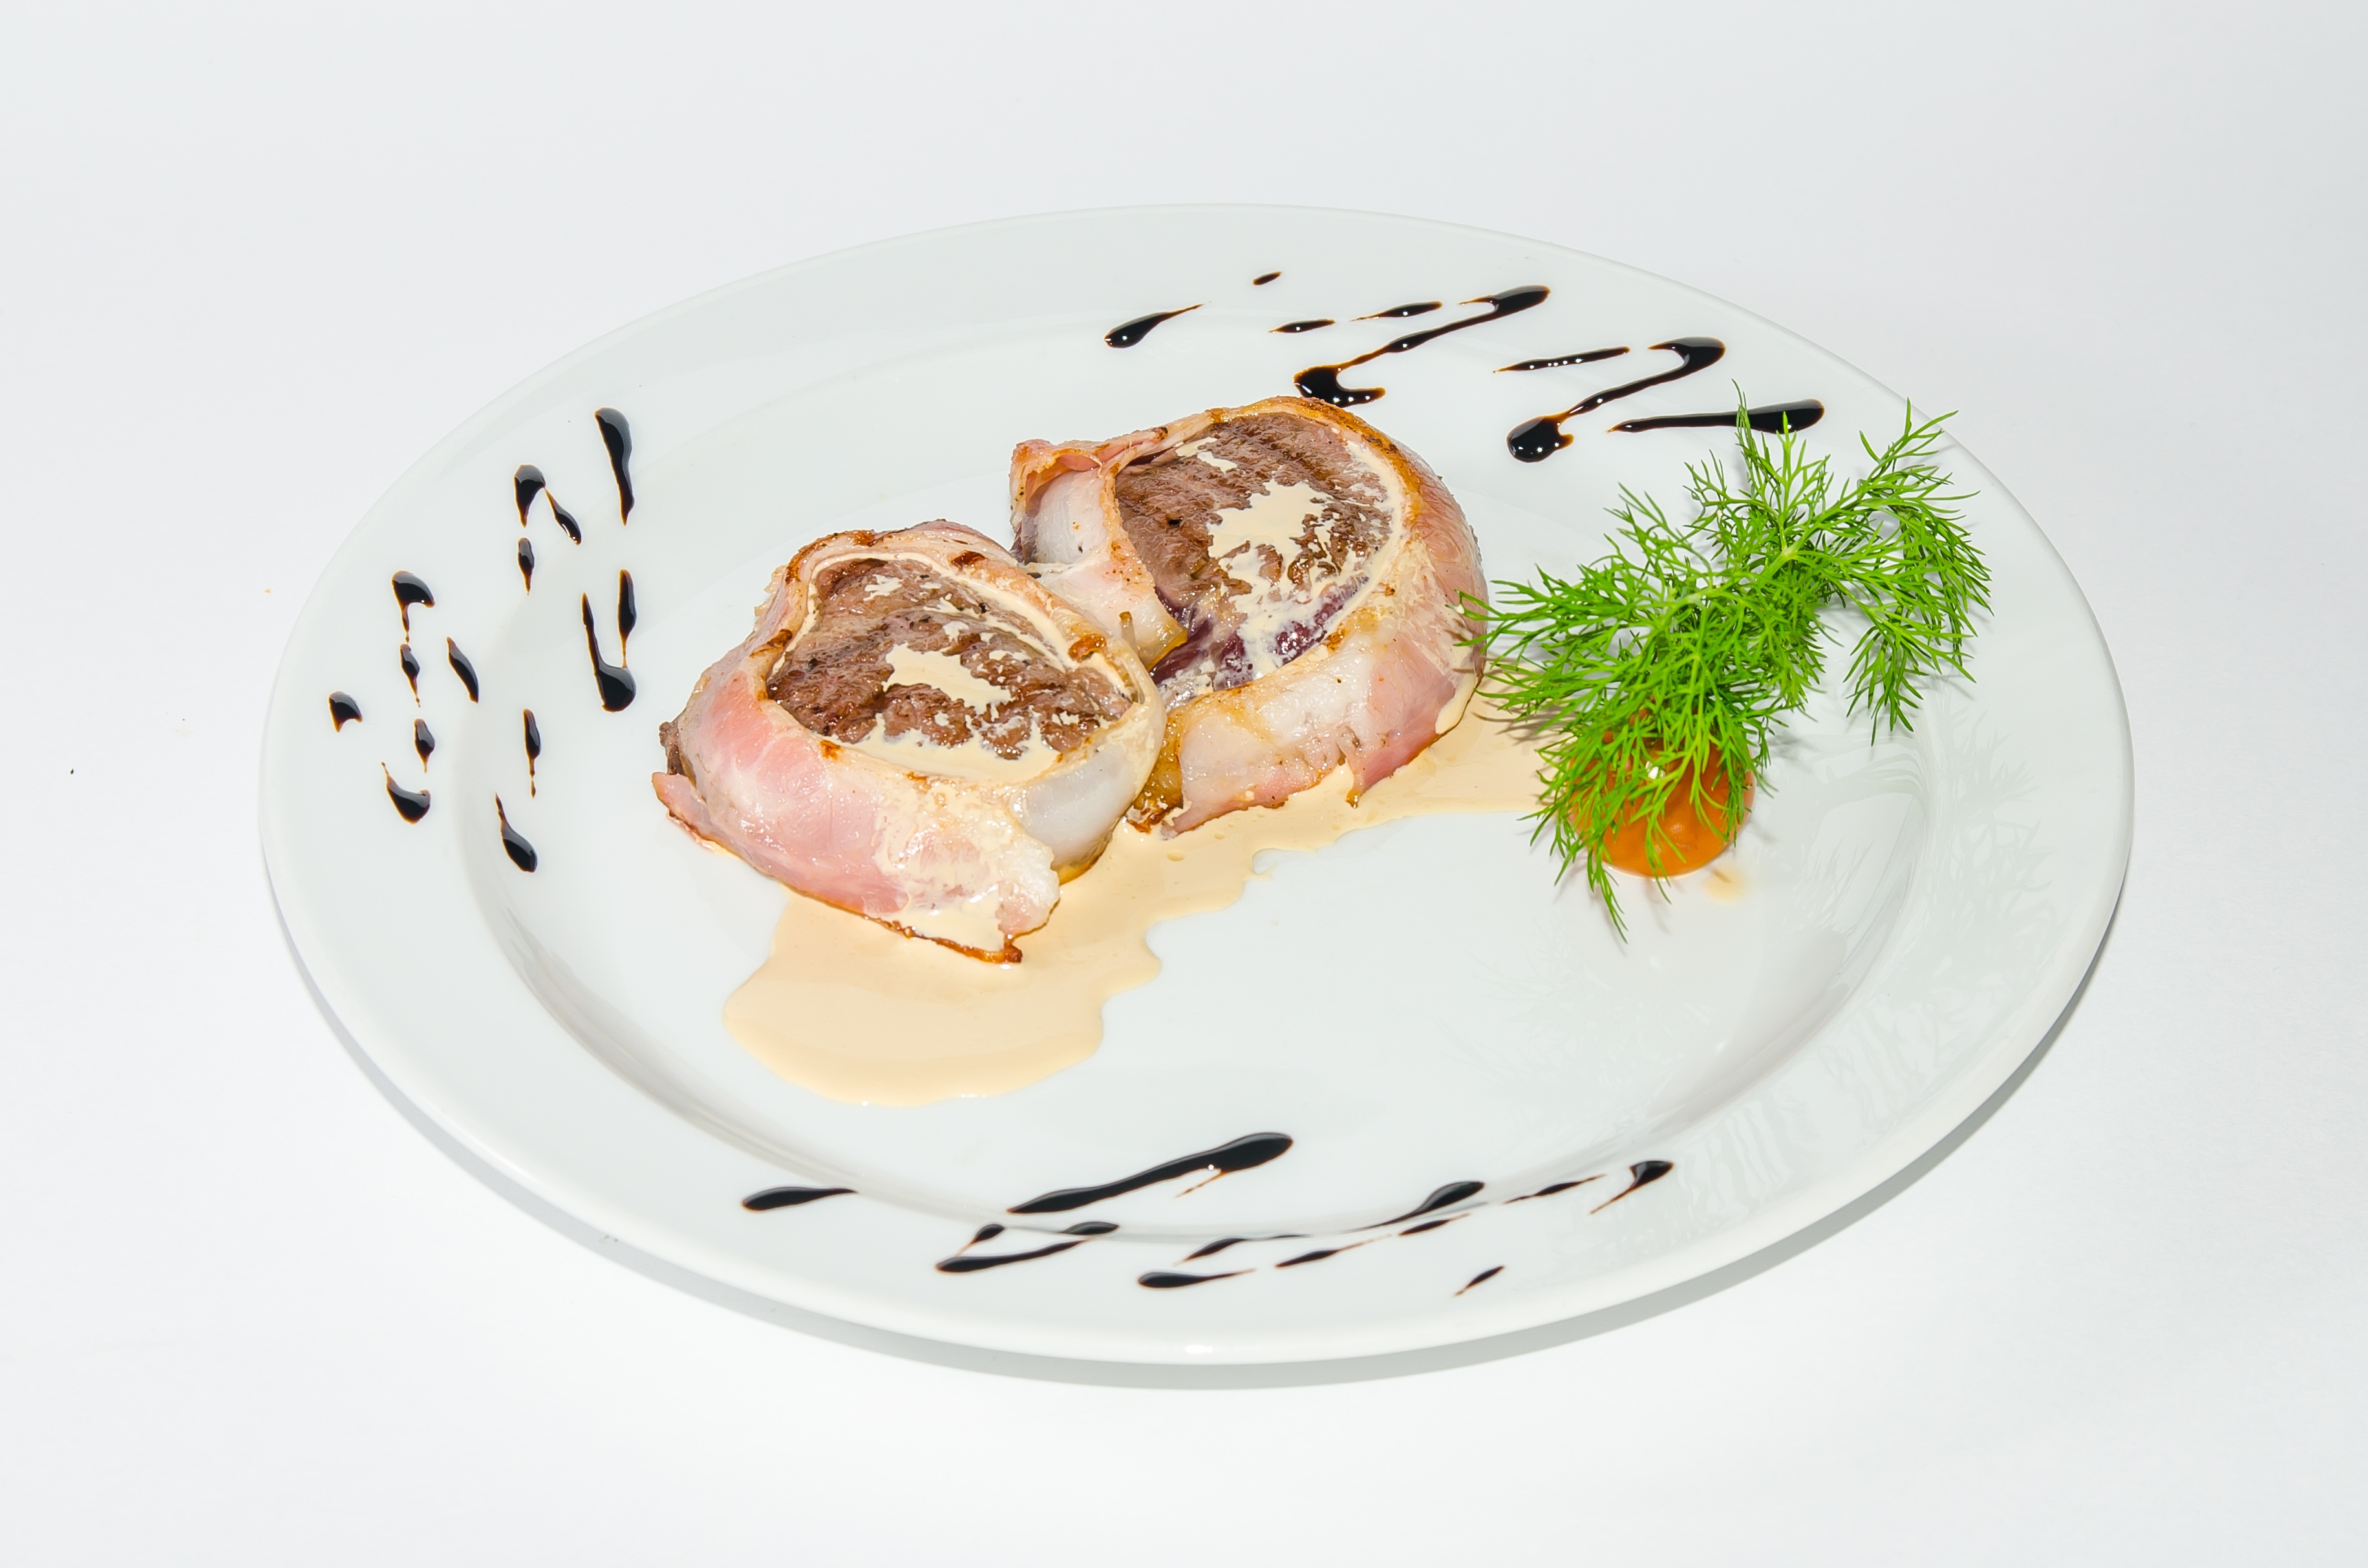
summer, dish, meal, food, produce, breakfast, meat, cuisine, chicken, fried, picnic, skewers, frying, coals, sense, shish kebab, on the nature, mangal, fried meat